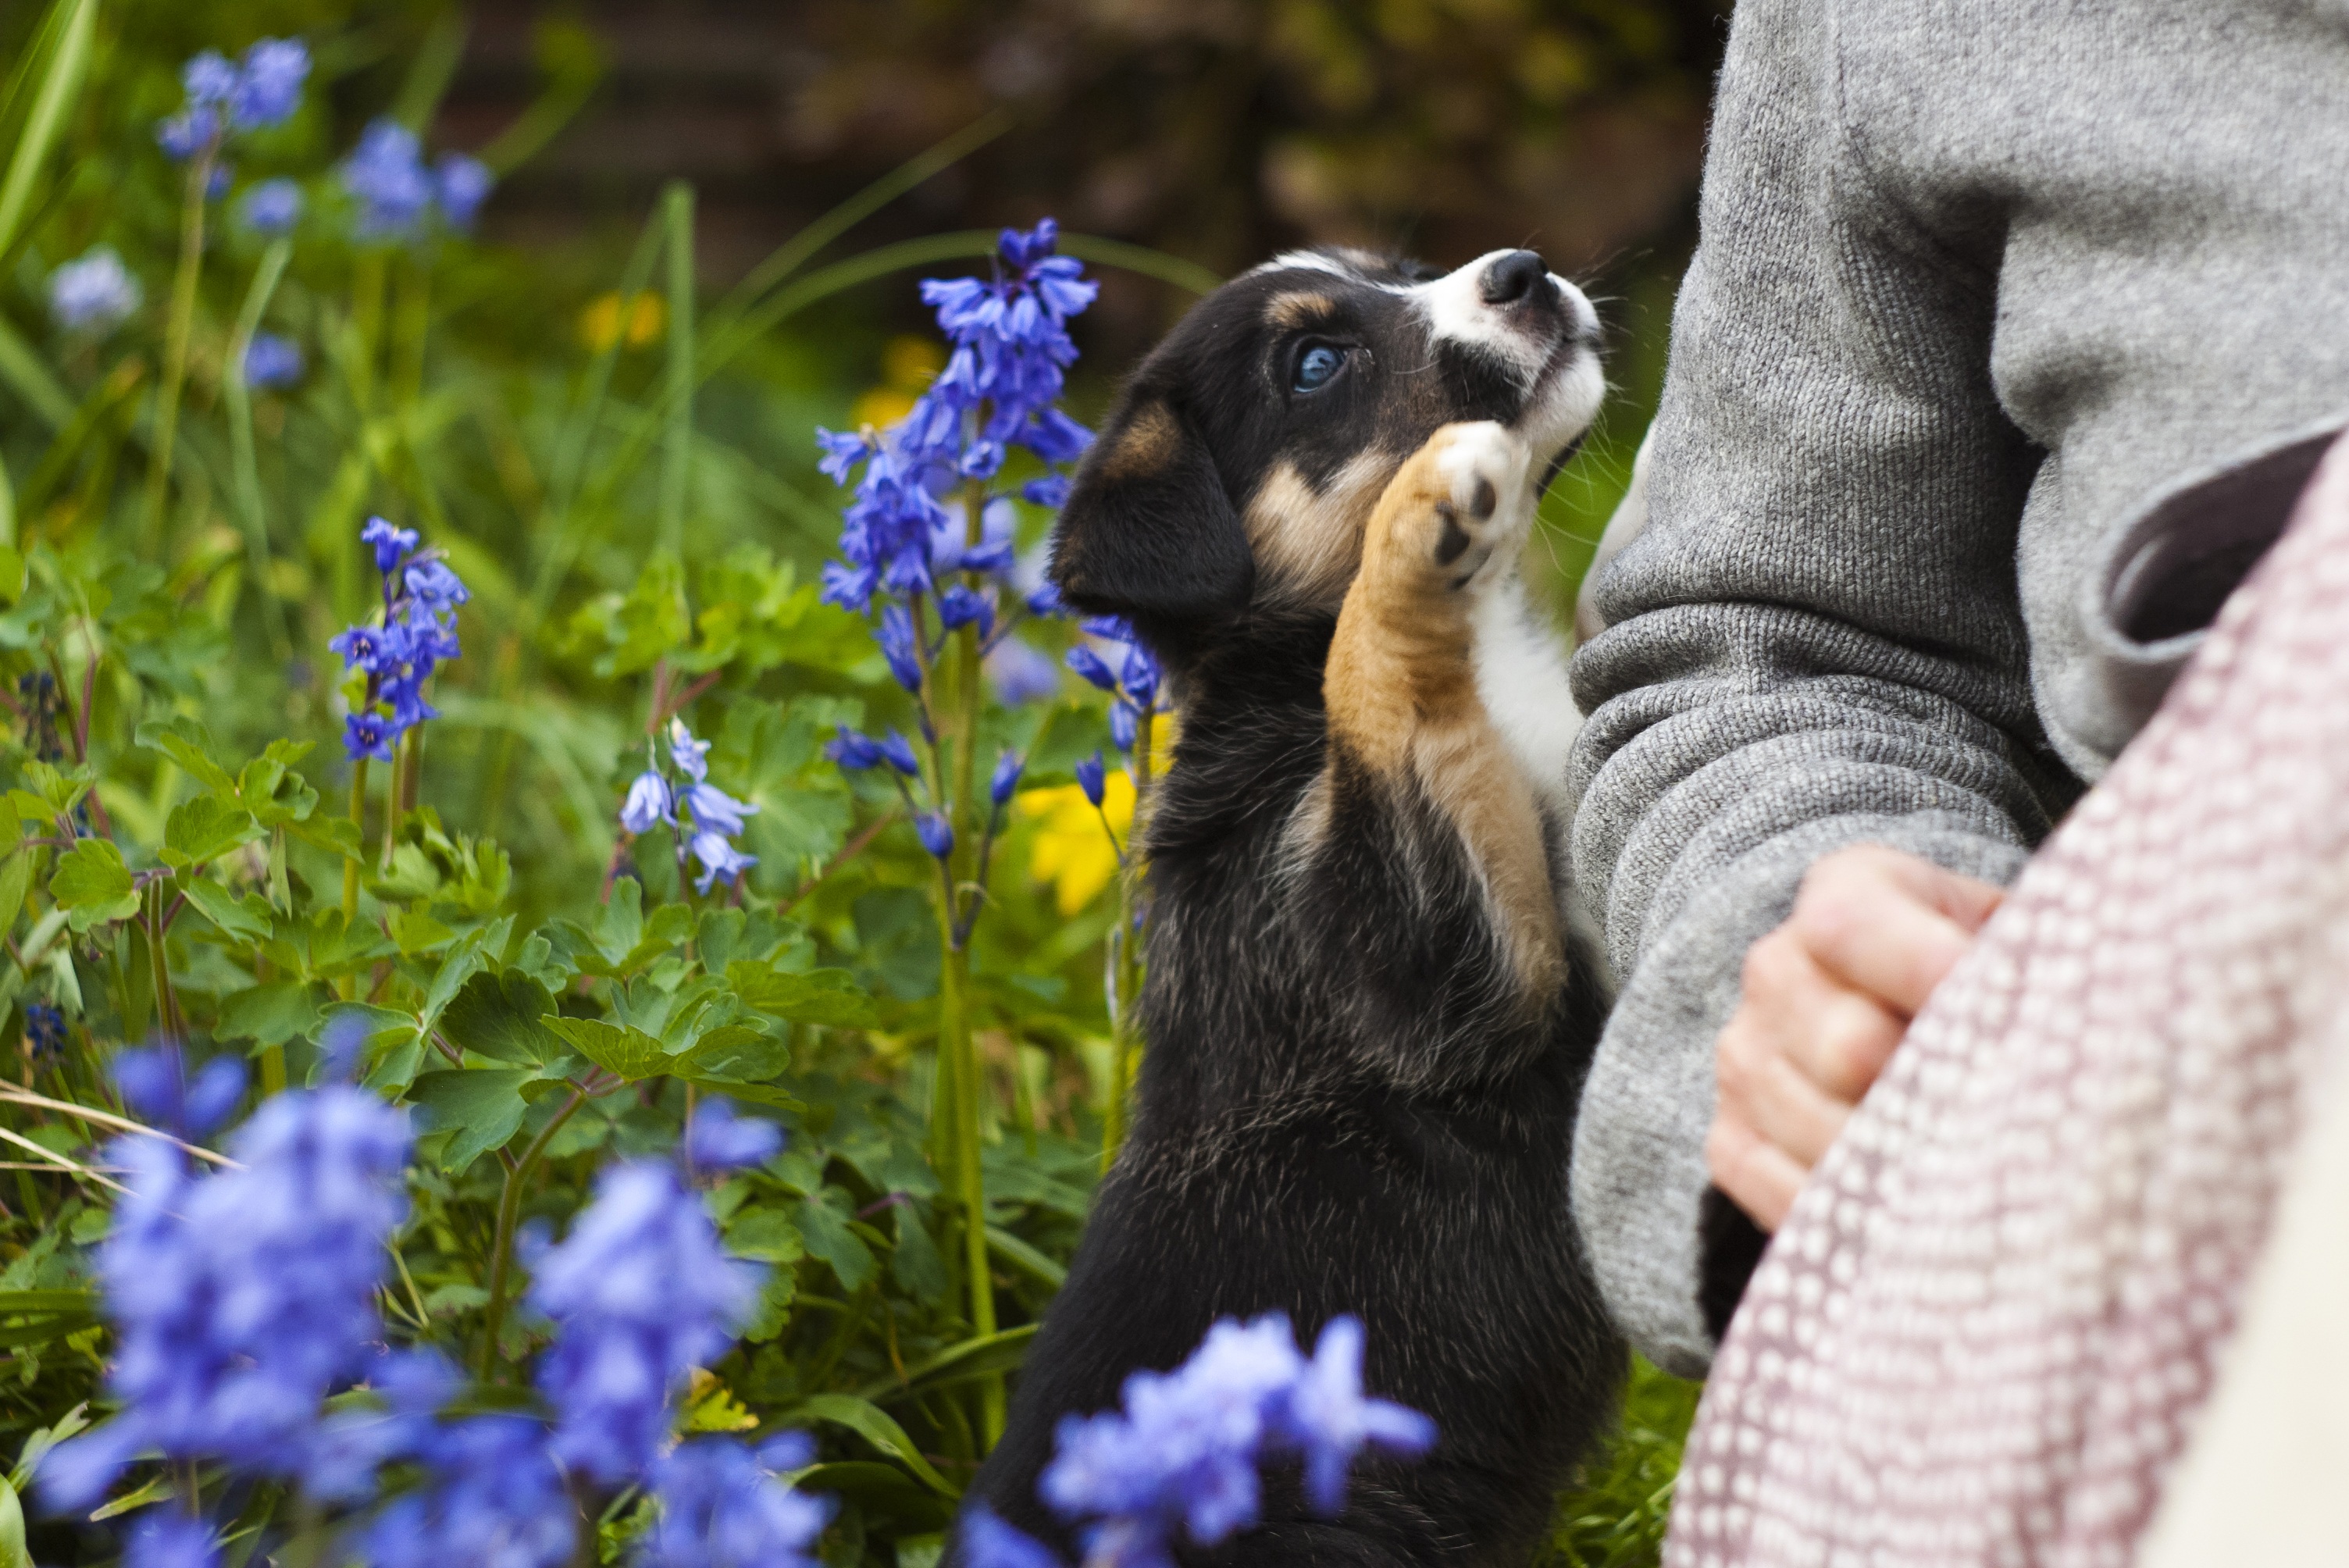
flower, puppy, dog, cute, canine, wildlife, pet, mammal, garden, flowers, bluebells, doggy, dog like mammal